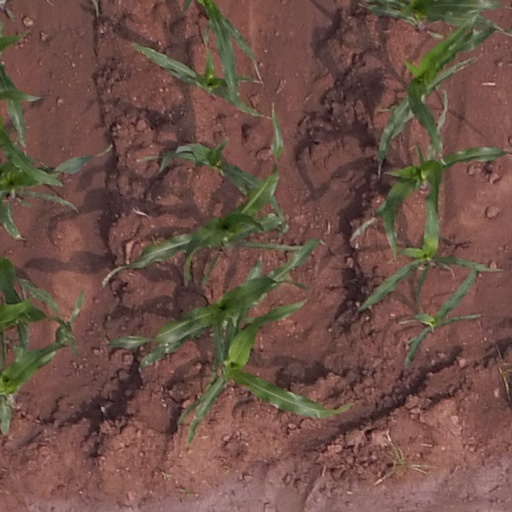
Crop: maize; corn